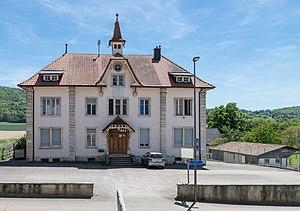
Réclère, Place Mgr Eugène Lachat. ""A la memoire de Pierre Jolissaint...."""